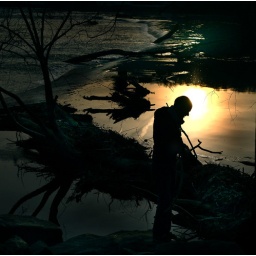
lives in a van down by the river